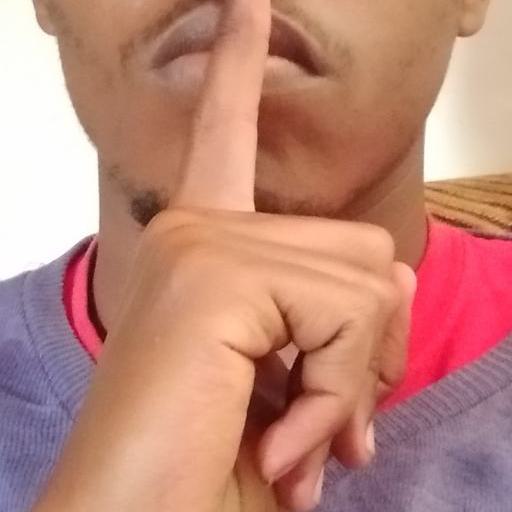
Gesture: mute